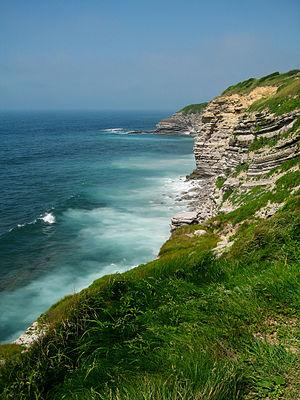
Cet article recense les sites Natura 2000 des Pyrénées-Atlantiques, en France.
Saint-Jean-de-Luz est une commune française située dans le département des Pyrénées-Atlantiques, en région Nouvelle-Aquitaine.